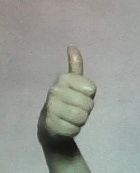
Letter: aleff